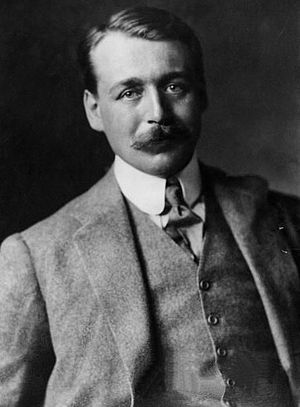
Mark Sykes
Mark Sykes.
Sir Mark Sykes var en britisk officer, diplomat og forskningsrejsende, fader til forfatteren Christopher Sykes.